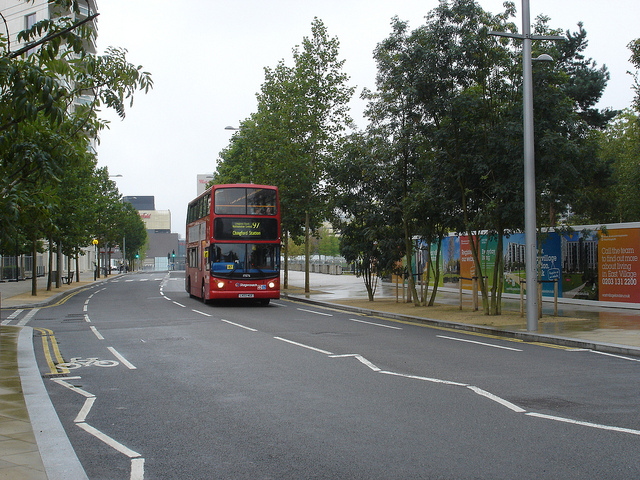
user: Given an image and a question. Answer the question in a short answer. Question: Where is this taken? Short Answer:
assistant: on street